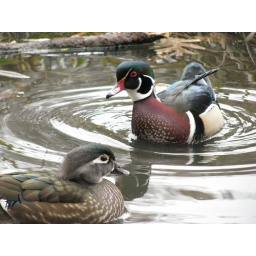
Wood duck couple both have green in their hairdos!